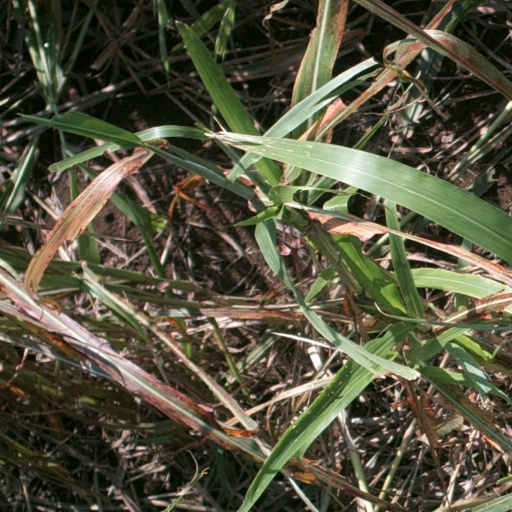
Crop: sorghum